1915 Florida Gators football team

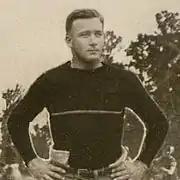
Ham Dowling

The starting lineup was Henderson (left end), Lotspiech (left tackle), Callen (left guard), Farrin (center), Yon (right guard), Goldsby (right tackle), Roble (right end), Ramsdell (quarterback), Thompson (left halfback), Fuller (right halfback), Sparkman (fullback).